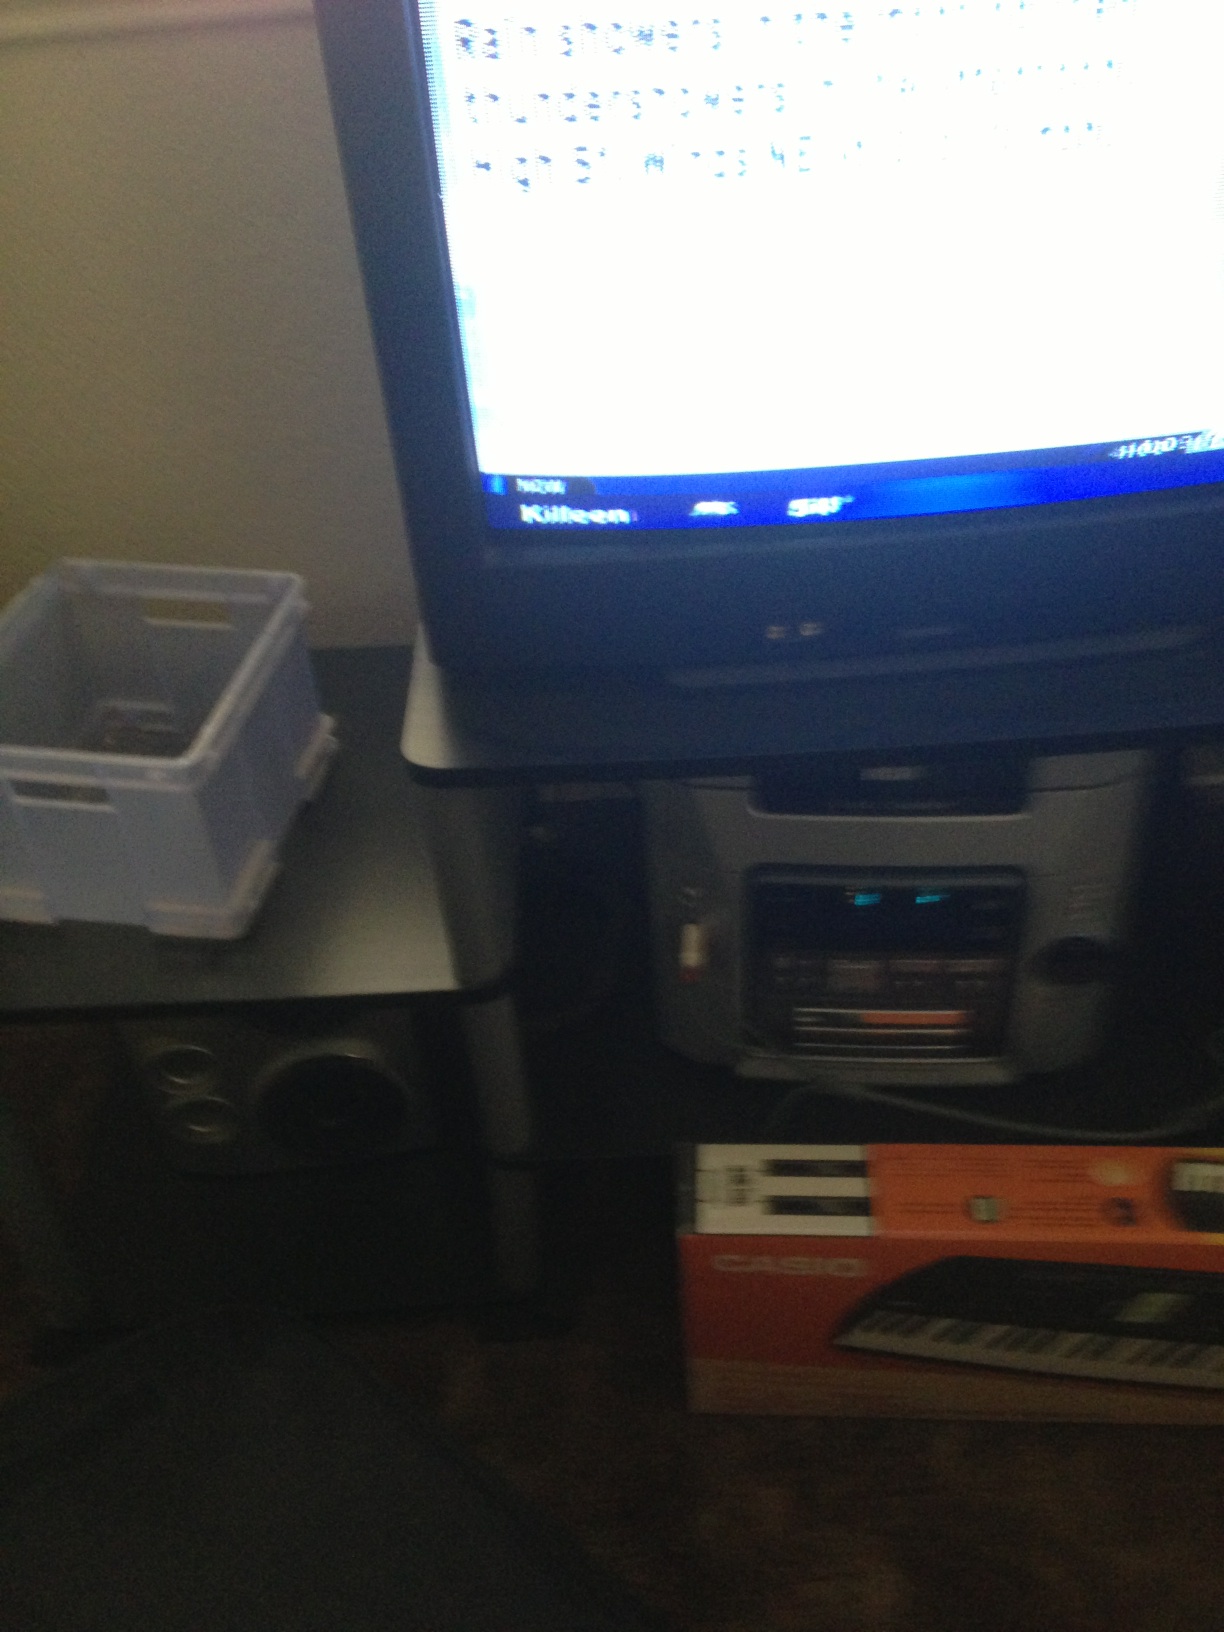Question: What is on this screen?
Answer: unanswerable